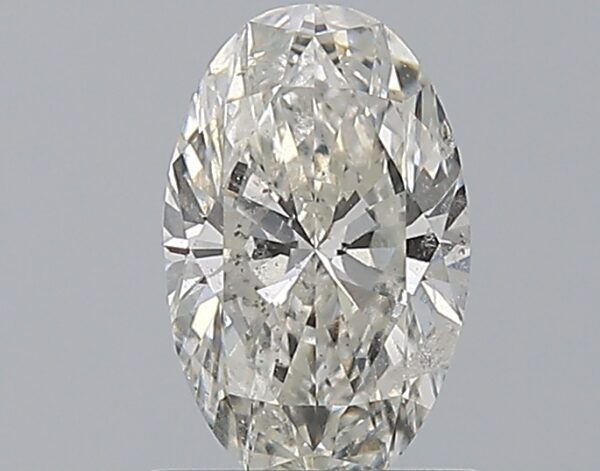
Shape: oval
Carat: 1.01
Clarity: SI2
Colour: H
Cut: EX
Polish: VG
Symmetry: VG
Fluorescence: SL
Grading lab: IGI
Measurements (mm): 8.46 x 5.32 x 3.34